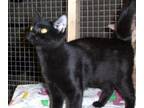
Animal: cat
Breed: bombay